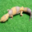
Label: lizard